Jiwani Coastal Wetland

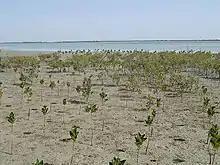
Mangrove forest plantations for conservation in the wetlands.

Each year, thousands of migratory birds are sighted in the region. According to the book "Avian Diversity of Jiwani Coastal Wetlands, Pakistan", 112 species of birds were recorded of which 79 species were migratory and 33 were resident. Of the 79 migratory species, 54 migrated during winters, 11 migrated during summers, 10 were year round visitors, and 3 species were vagrant.